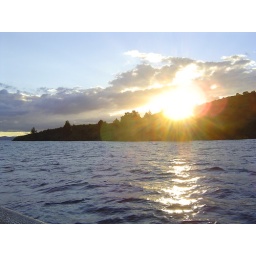
Water so fresh and clean, you can lean over the boat to drink straight from the lake